Ivan Bunin

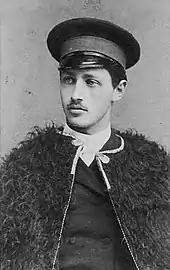
Bunin in 1891

"The Bunins are direct ancestors of Simeon Bunkovsky, a nobleman who came from Poland to the court of the Great Prince Vasily Vasilyevich," he wrote in 1915, quoting the Russian gentry's "Armorial Book". Chubarovs, according to Bunin, "knew very little about themselves except that their ancestors were landowners in Kostromskaya, Moskovskaya, Orlovskya and Tambovskaya Guberniyas". "As for me, from early childhood I was such a libertine as to be totally indifferent both to my own 'high blood' and to the loss of whatever might have been connected to it," he added.